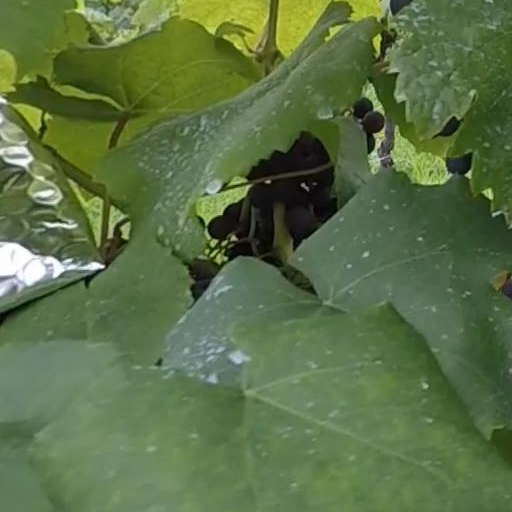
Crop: grape